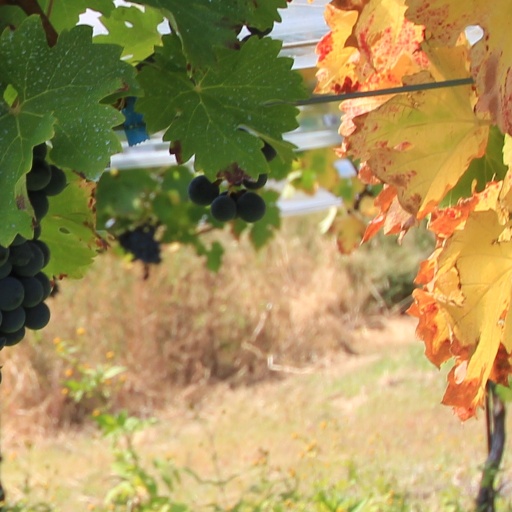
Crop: grape